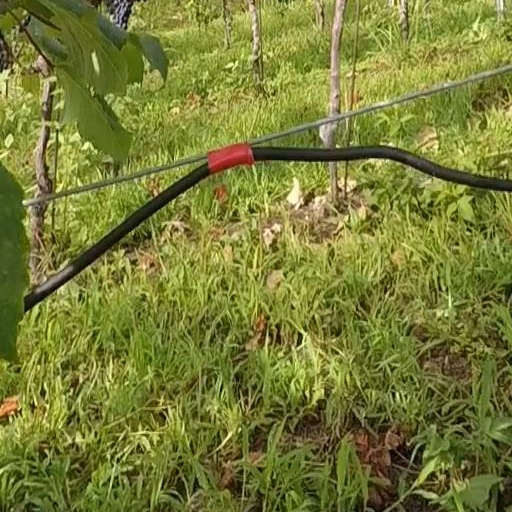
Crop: grape